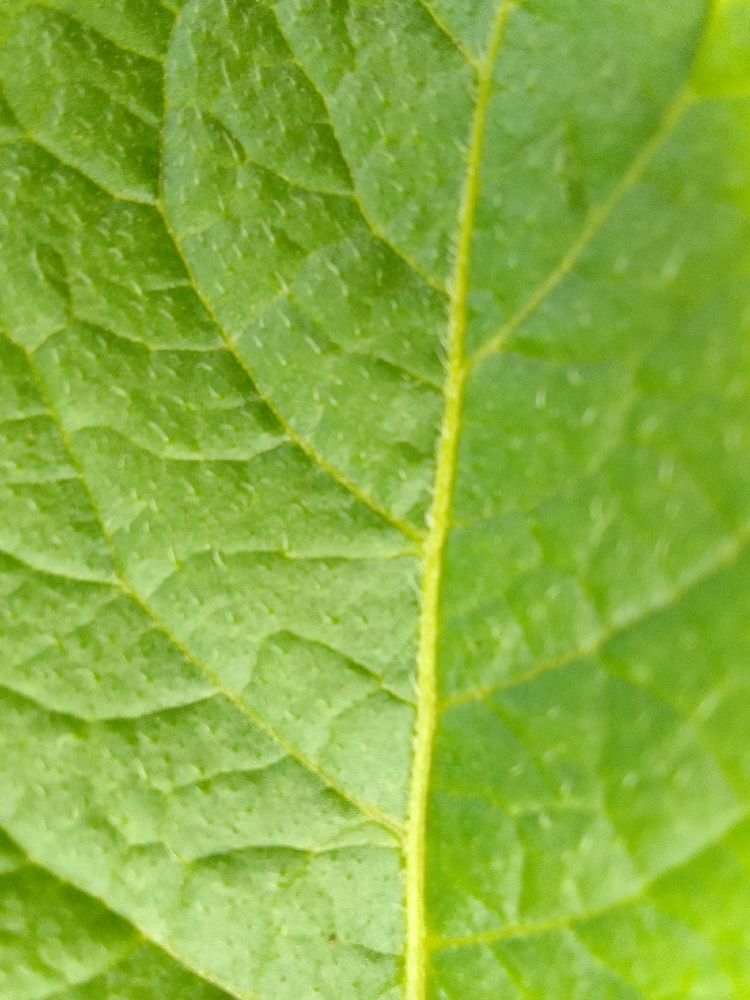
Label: Healthy